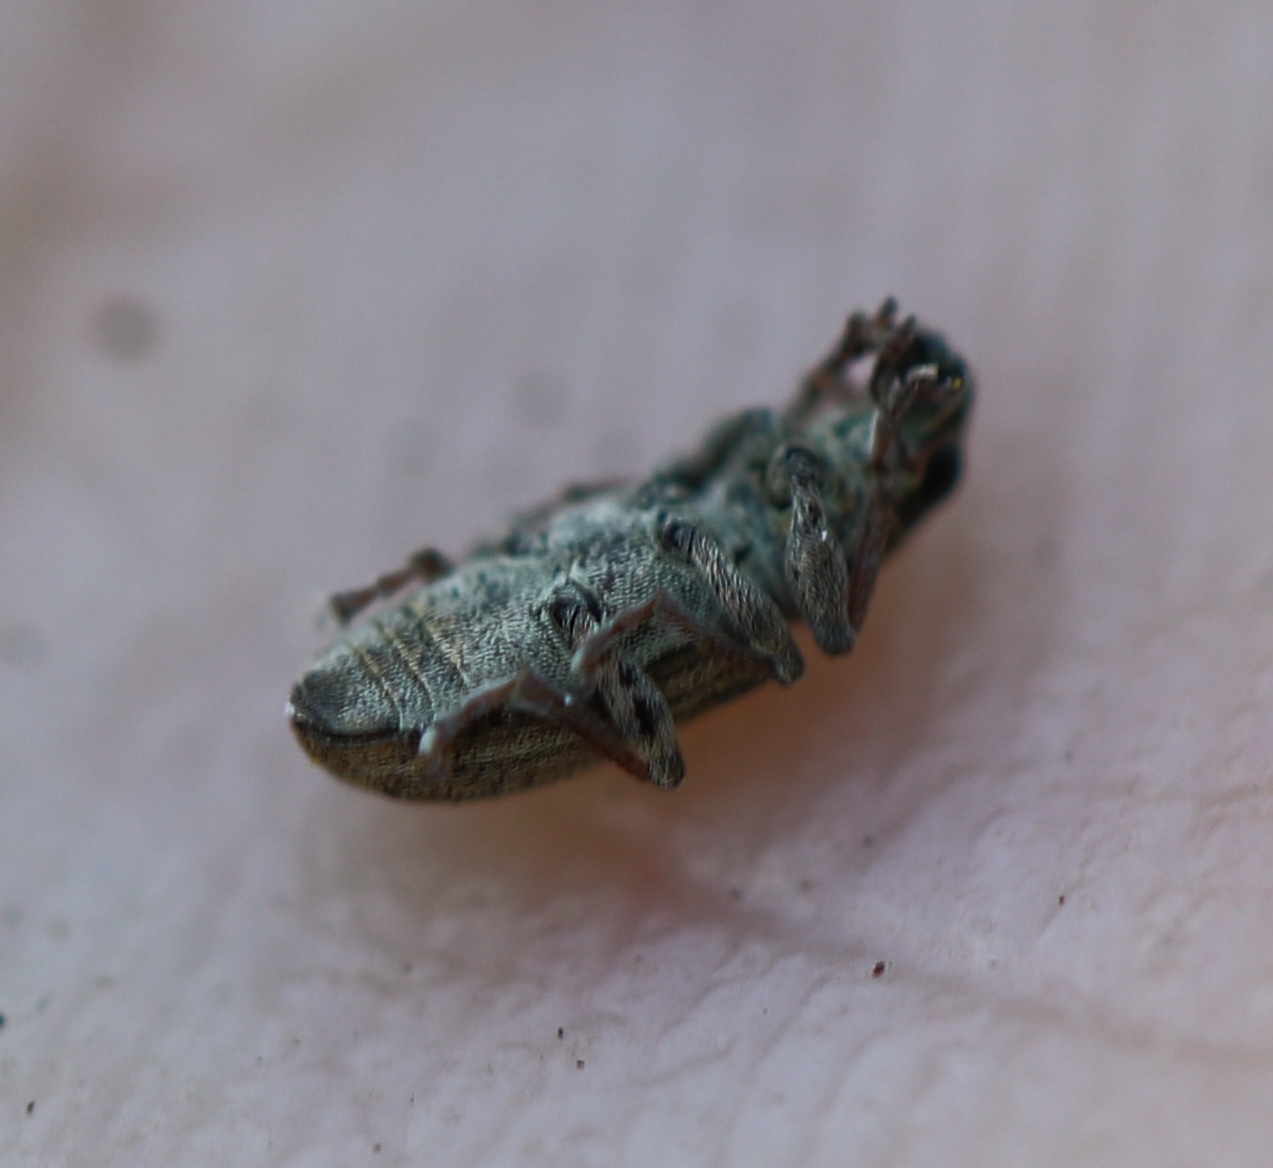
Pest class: pea_leaf_weevil